Visible mending

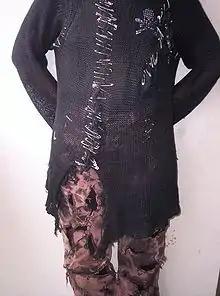
A deliberately torn jumper held together using a plethora of safety pins.

Some argue that visible mending (understood as making whatever effort to close a rip in a clothing item) experienced a modern revival in the 1970's, as Vivienne Westwood shone a spotlight onto the practice by decorating her punk designs with patches tacked on or pinned on with safety pins, or even just using safety pins to hold together tears in the fabric. In the realms of punk and grunge culture, intentionally ripped clothing became a rebellious fashion statement, symbolizing a vocal protest against societal norms and the limited opportunities available to young individuals. The garments were often put back together using various methods to further bring attention to the fact that the item of clothing has been damaged somehow, and the flaw is not hidden, but openly displayed. Westwood herself pleaded with the community: "Buy less. Choose well. Make it last."